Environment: real
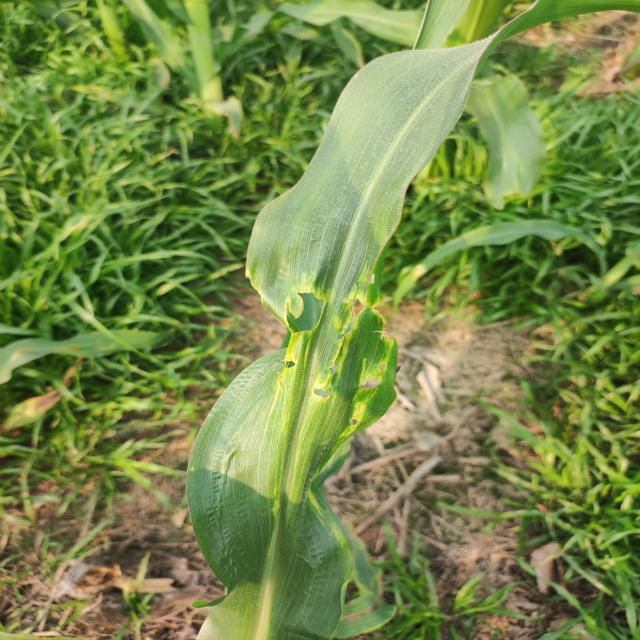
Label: fall_armyworm